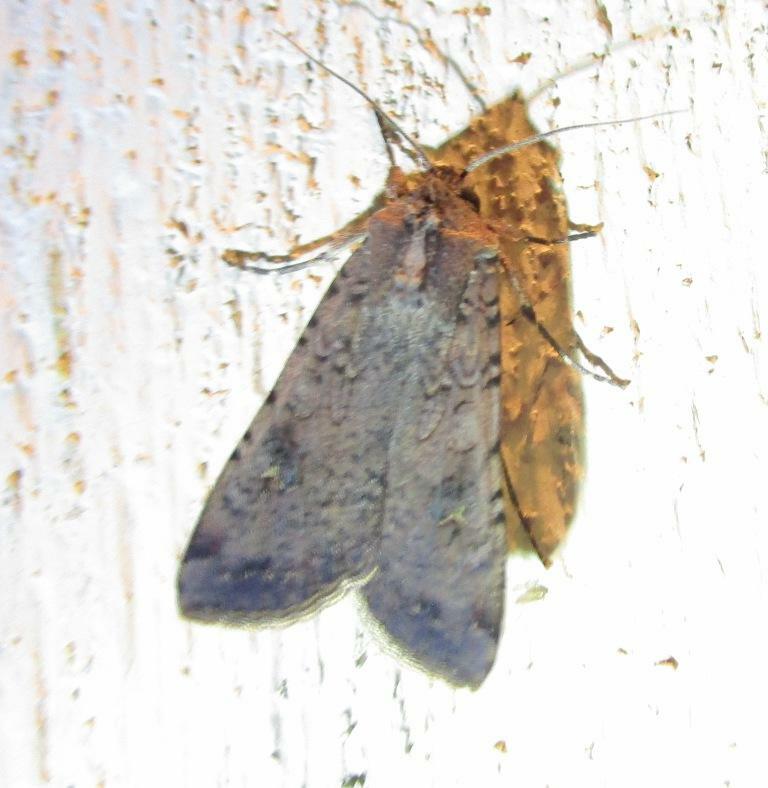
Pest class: cutworms